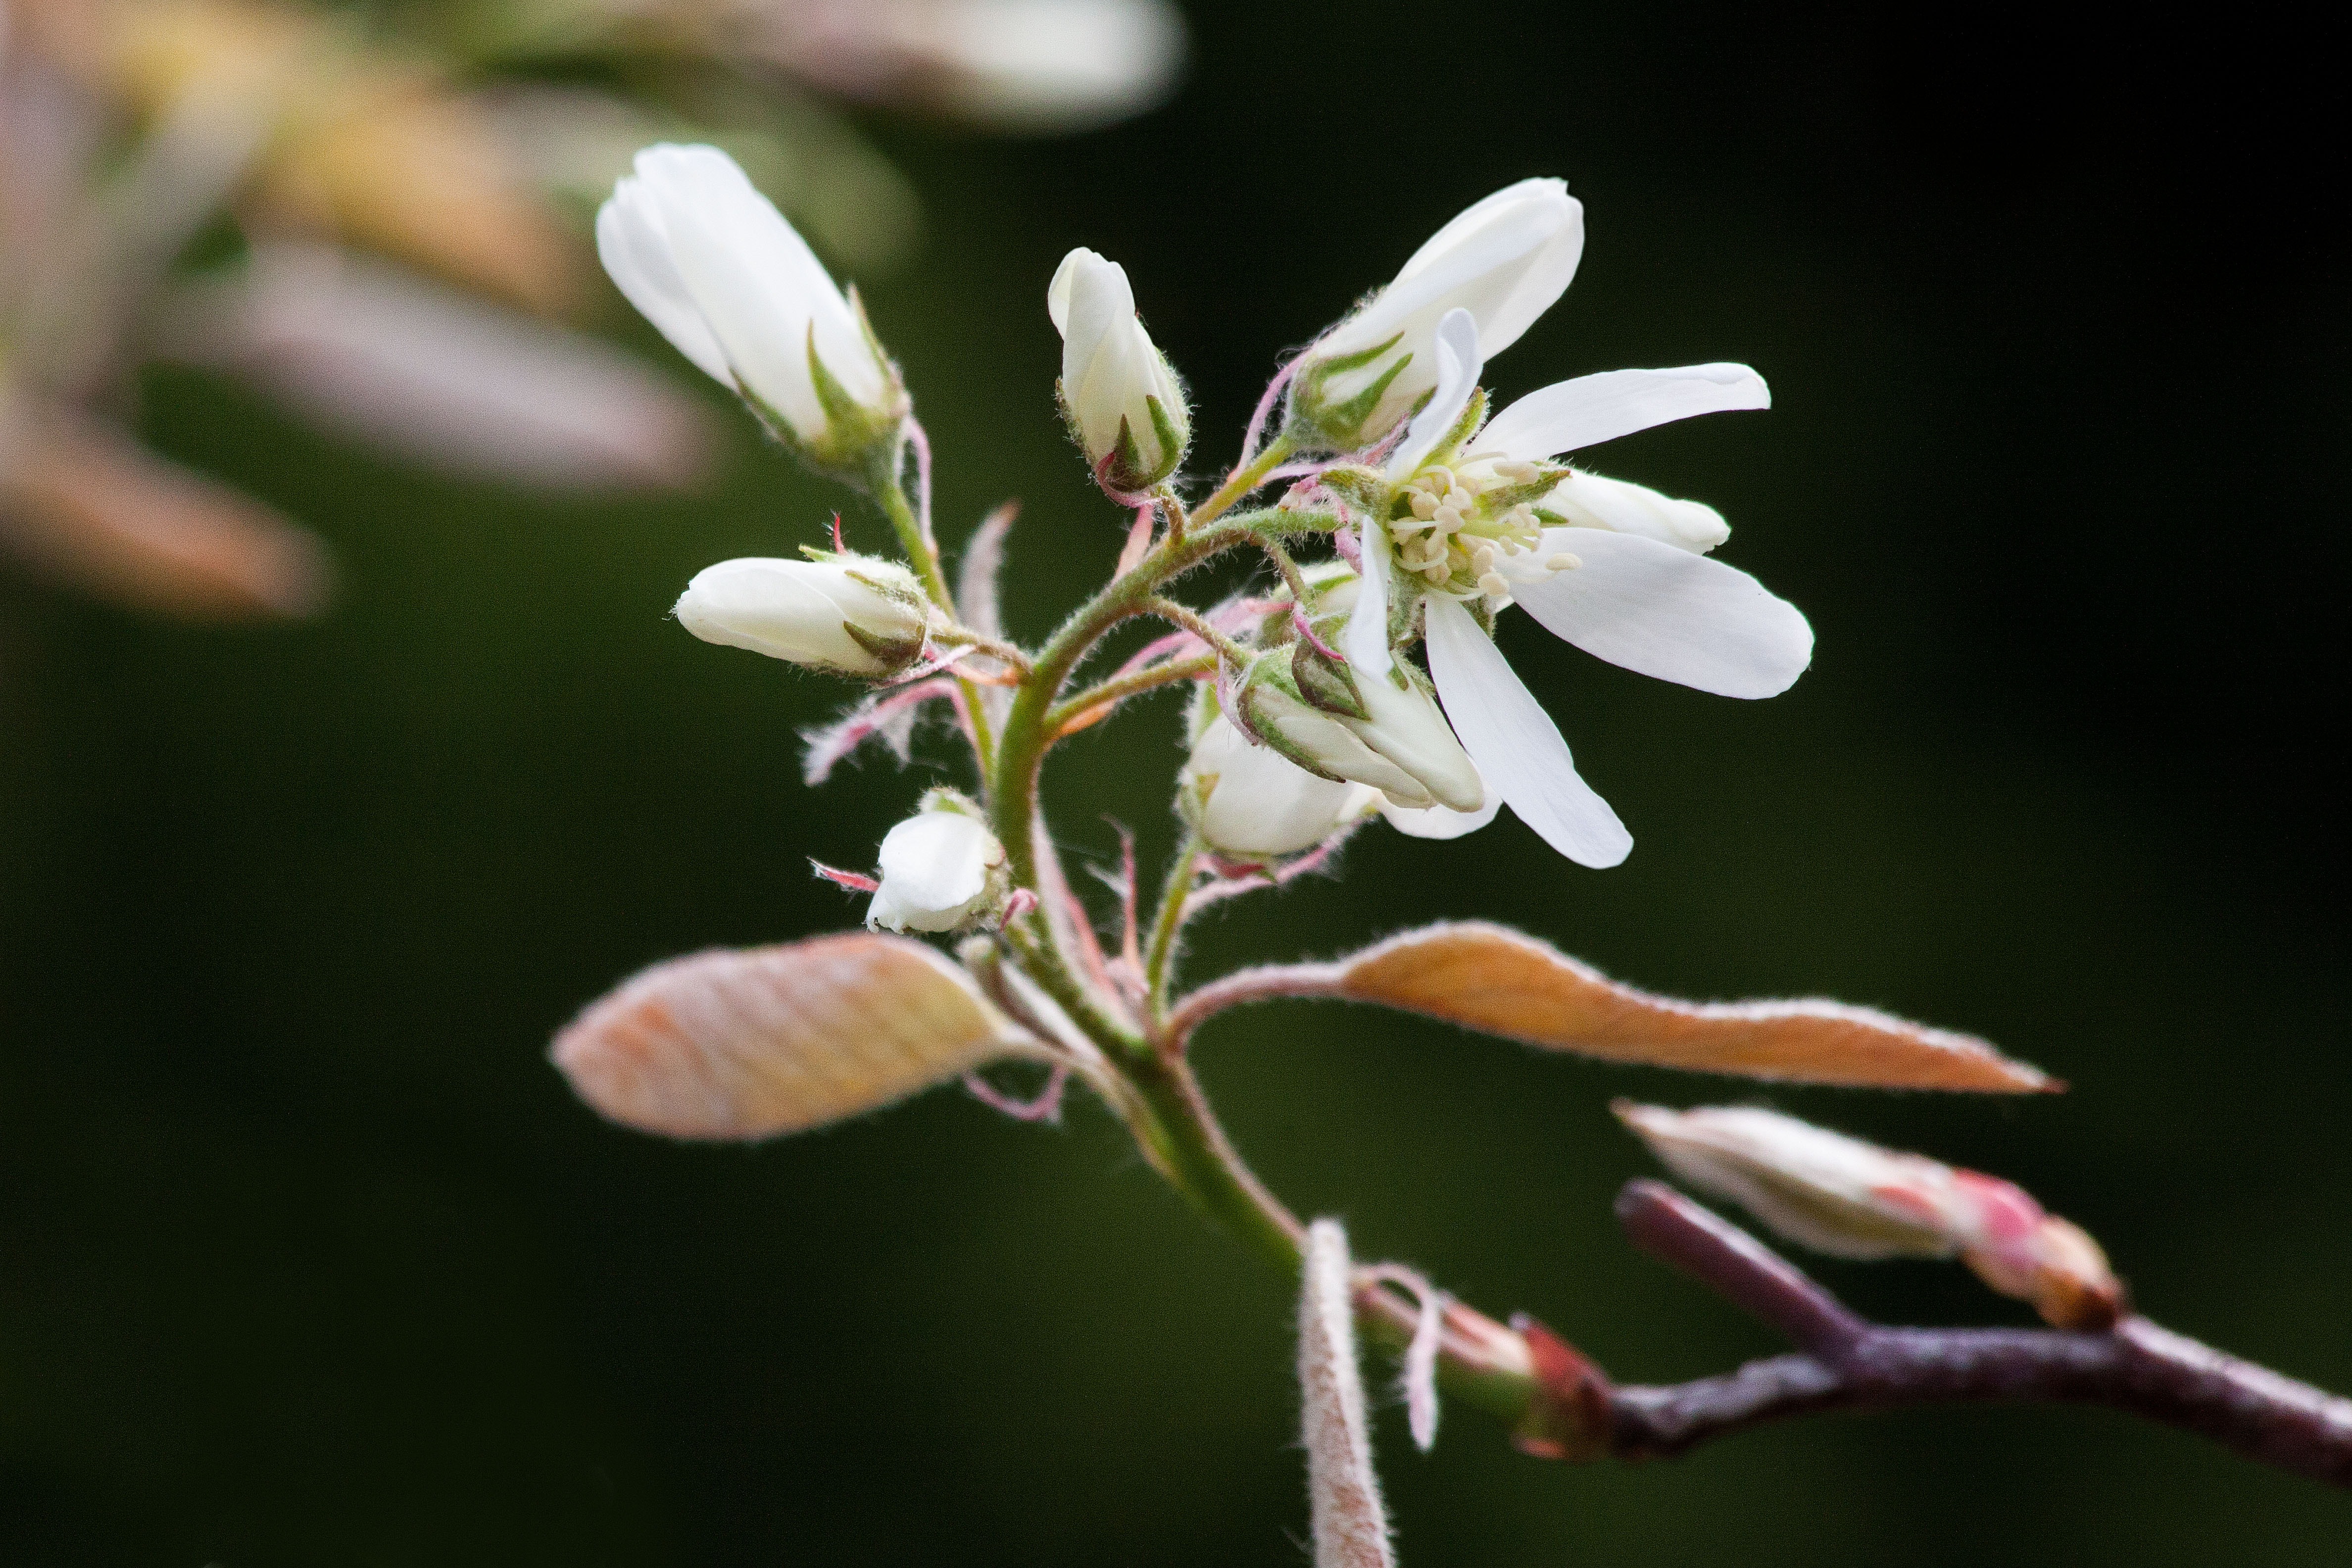
tree, nature, branch, blossom, plant, photography, leaf, flower, petal, spring, produce, macro, botany, flora, twig, wildflower, flowers, close up, shrub, large, bud, macro photography, amelanchier, blossomed, inflorescence, kernobstgewaechs, flowering plant, plant stem, woody plant, land plant, the rose family